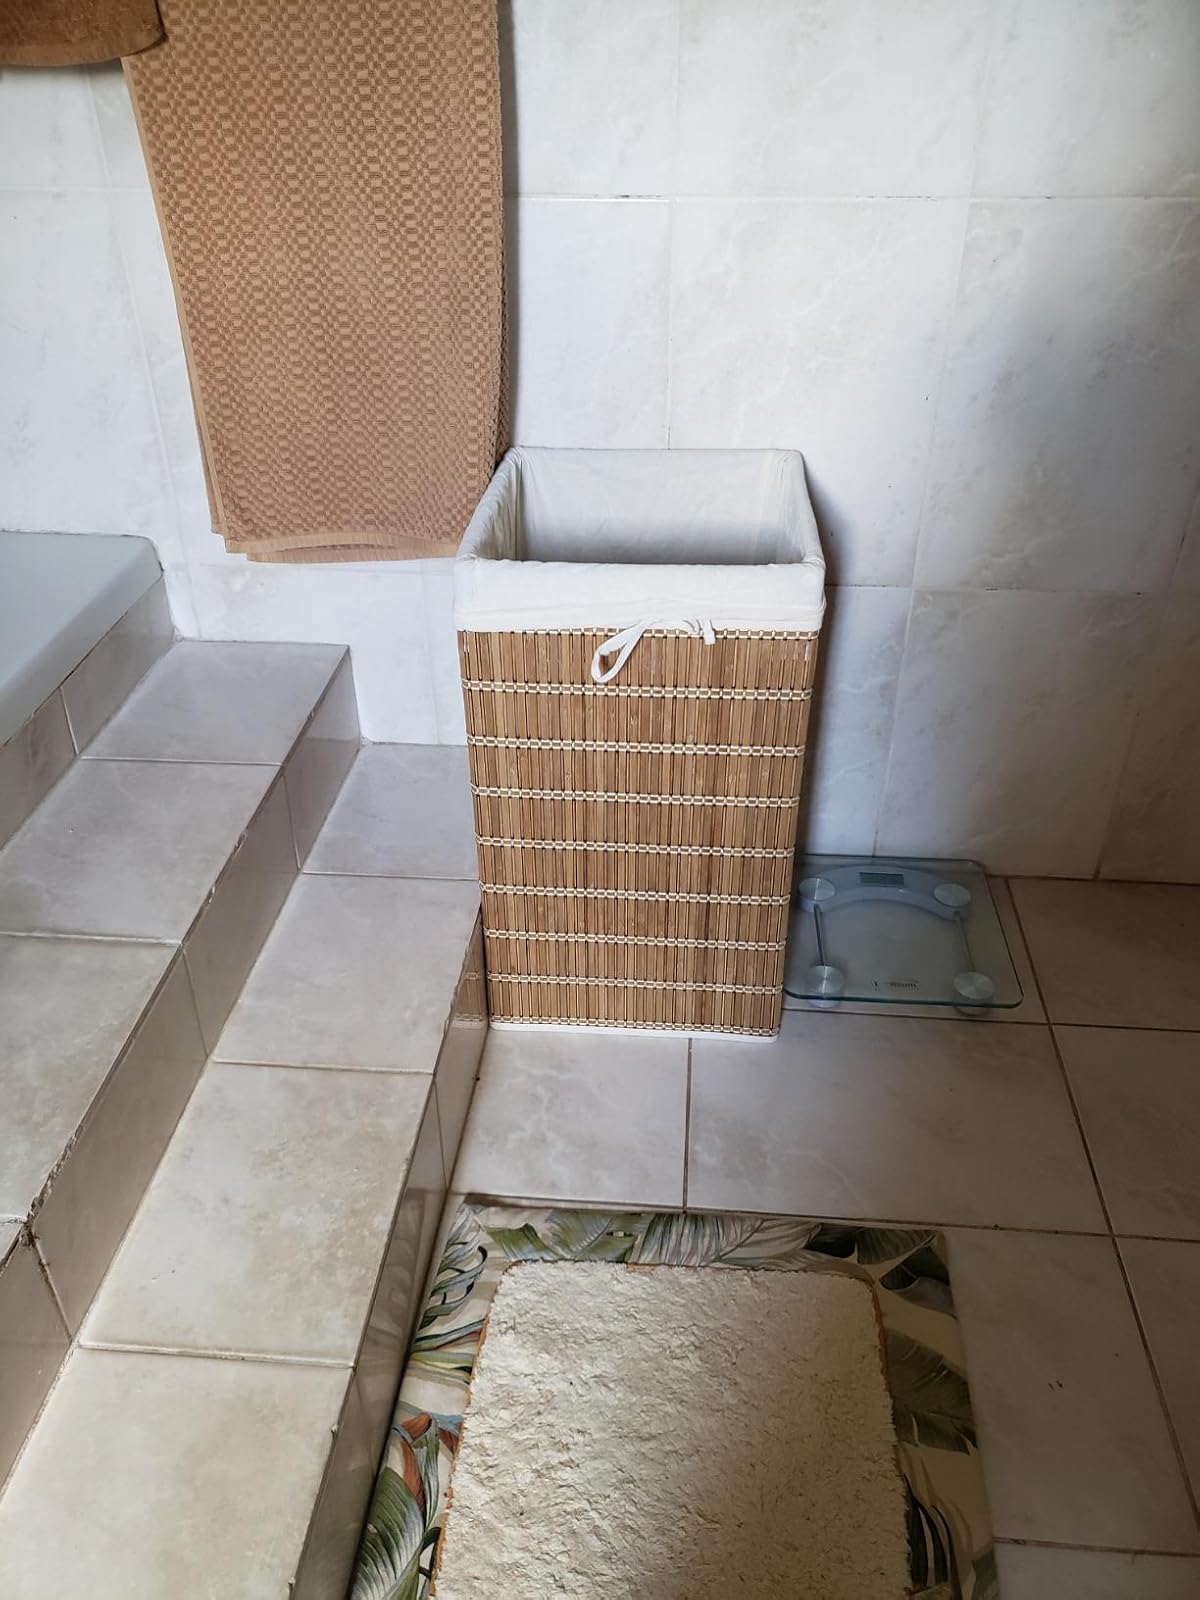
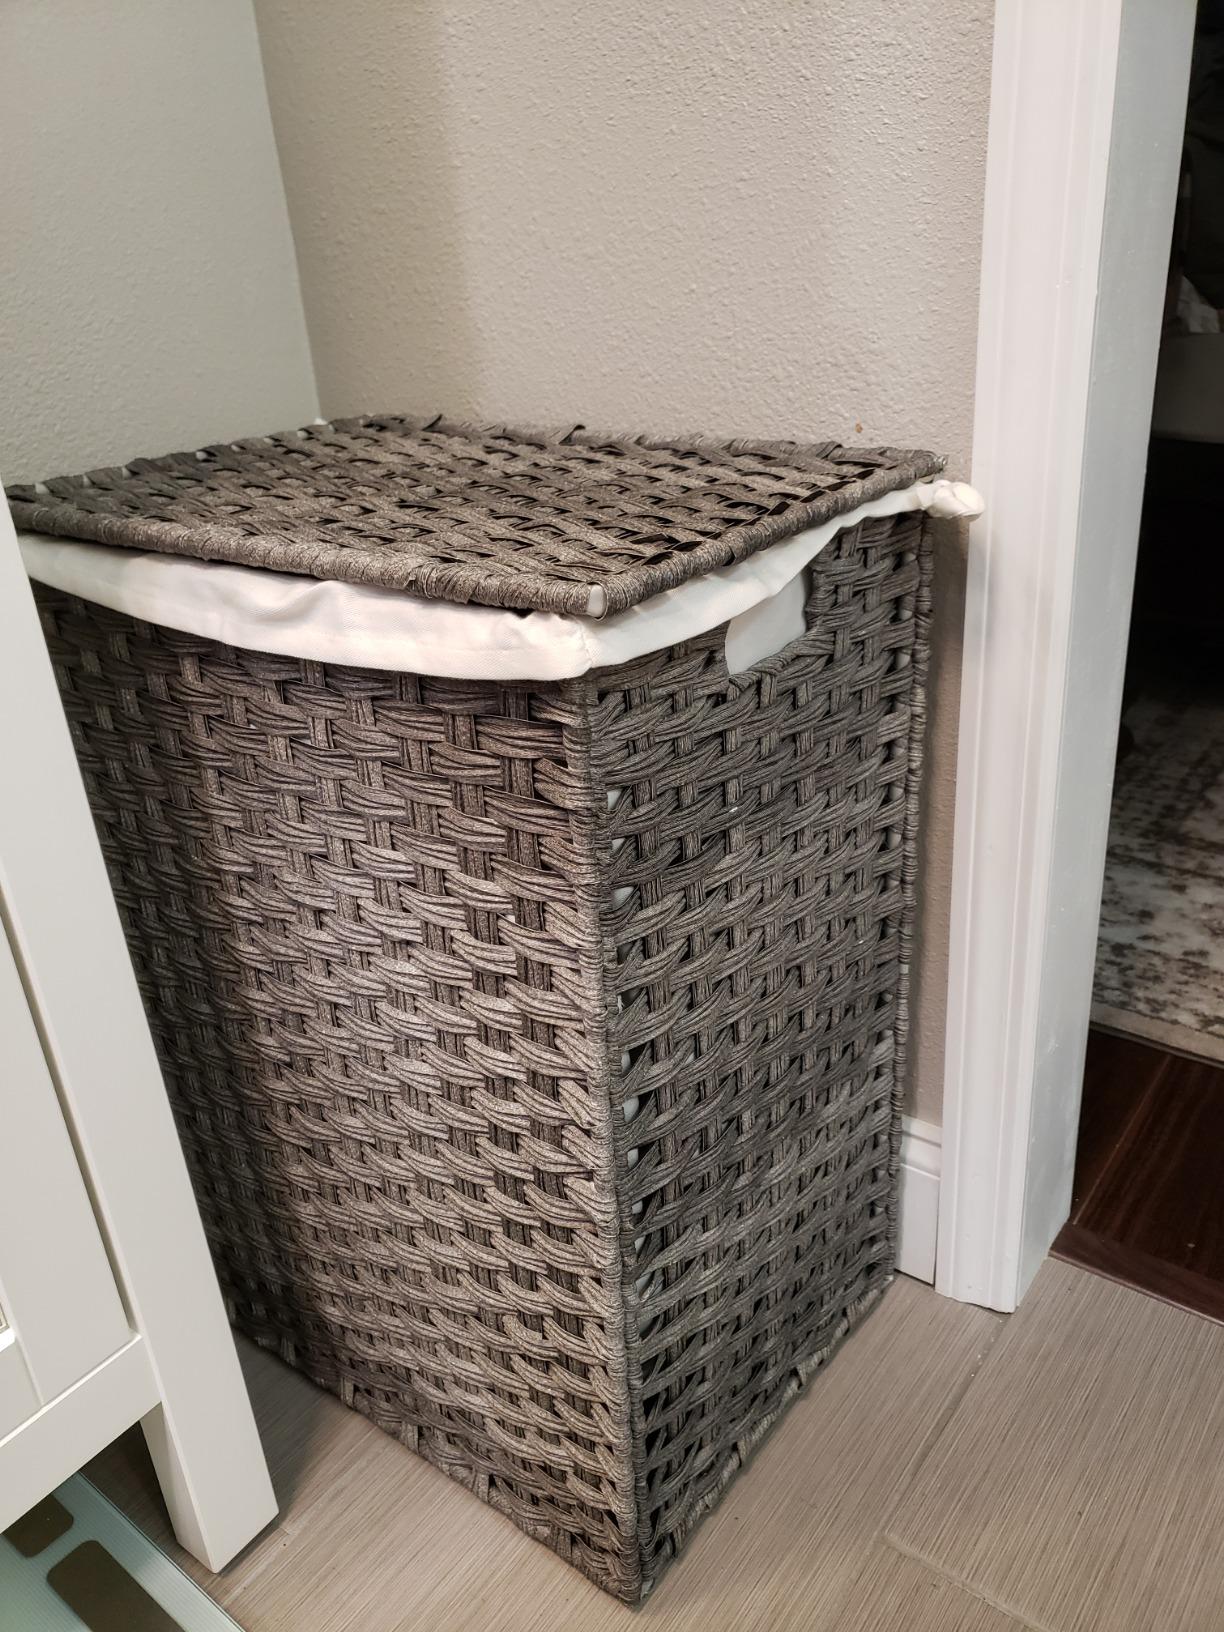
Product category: items_hamper
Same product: no